Bulhar

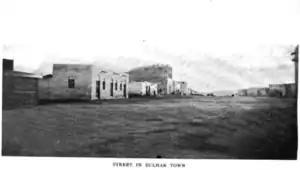
A street in Bulhar in 1912

Although Bulhar's roots date back to antiquity, the settlement was not repopulated until the mid-19th century. The re-establishment of Bulhar was due to a dissension between the mercantile Reer Ahmed Nur and Reer Yunis Nuh lineages of the Habar Awal clan over the control of the trade of Berbera in 1845. With the support of Haji Sharmarke Ali Saleh, the ruler of Zeila, the Reer Ahmed Nuh drove out their kinsmen and declared themselves the sole commercial masters of Berbera. In retaliation for their expulsion, the Reer Yunis Nuh merchants founded the port of Bulhar and persuaded their past foreign trade contacts to do business at their port over Berbera. This act had an almost immediate effect as trade at Bulhar grew rapidly in the latter half of the 19th century, with the port becoming a major market for livestock, hide (skin), myrrh, ivory, coffee, and other various goods procured from the interior.